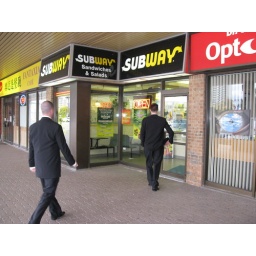
As the girls wait in the van for the guests to arrive, the boys grab some lunch in their finery.